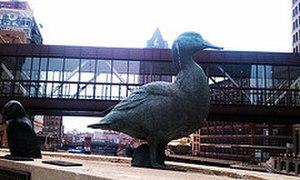
Juneau Park est un parc de Milwaukee dans le Wisconsin aux États-Unis. Il surplombe le lac Michigan et est célèbre pour sa proximité du centre-ville de Milwaukee, comme chemin de promenade au bord du lac et comme point de vue pour les feux d'artifice.